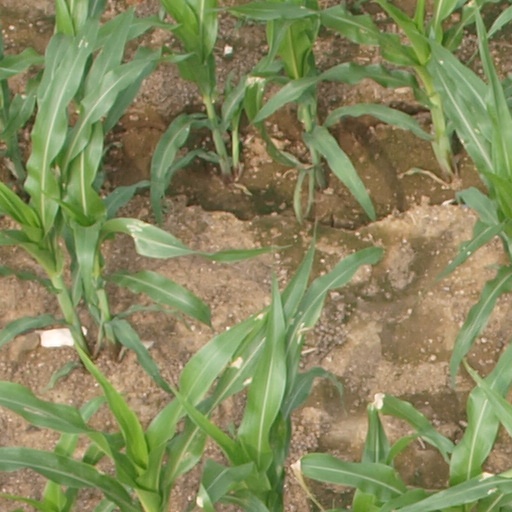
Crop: maize; corn